Cirencester Amphitheatre

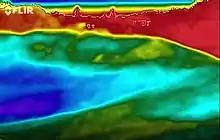
A view of the excavation area on the north-east quadrant: a thermal image captured in darkness

Cirencester Amphitheatre was a Roman amphitheatre in Cirencester, Gloucestershire, England. Its remains are scheduled as an ancient monument.